Donald Huffman

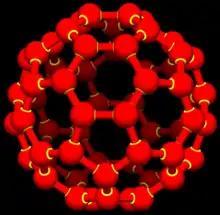
Buckminsterfullerene, C60

Donald R. Huffman (born 1935) is a Professor Emeritus of Physics at the University of Arizona. With Wolfgang Krätschmer, he developed a technique in 1990 for the simple production of large quantities of C, or Buckminsterfullerene. Previously, in 1982~1983, he and Krätschmer had found, in a UV spectrum, the first signal of C ever observed.